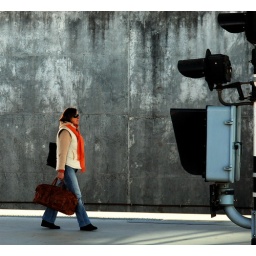
The girl in the train station